Swiss Guards

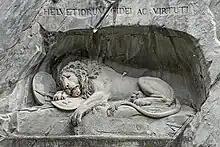
The "Lion Monument" in Lucerne, dedicated to the Swiss Guard who died in Paris. The incised Latin may be translated, "To the loyalty and courage of the Swiss".

There appears to be no truth in the charge that Louis XVI caused the defeat and destruction of the Guards by ordering them to lay down their arms when they could still have held the Tuileries. Rather, the Swiss ran low on ammunition and were overwhelmed by superior numbers when fighting broke out spontaneously after the royal family were escorted from the palace to take refuge with the National Assembly. A note written by the King has survived that ordered the Swiss to retreat from the palace and return to their barracks, but they only did so after their position became untenable.